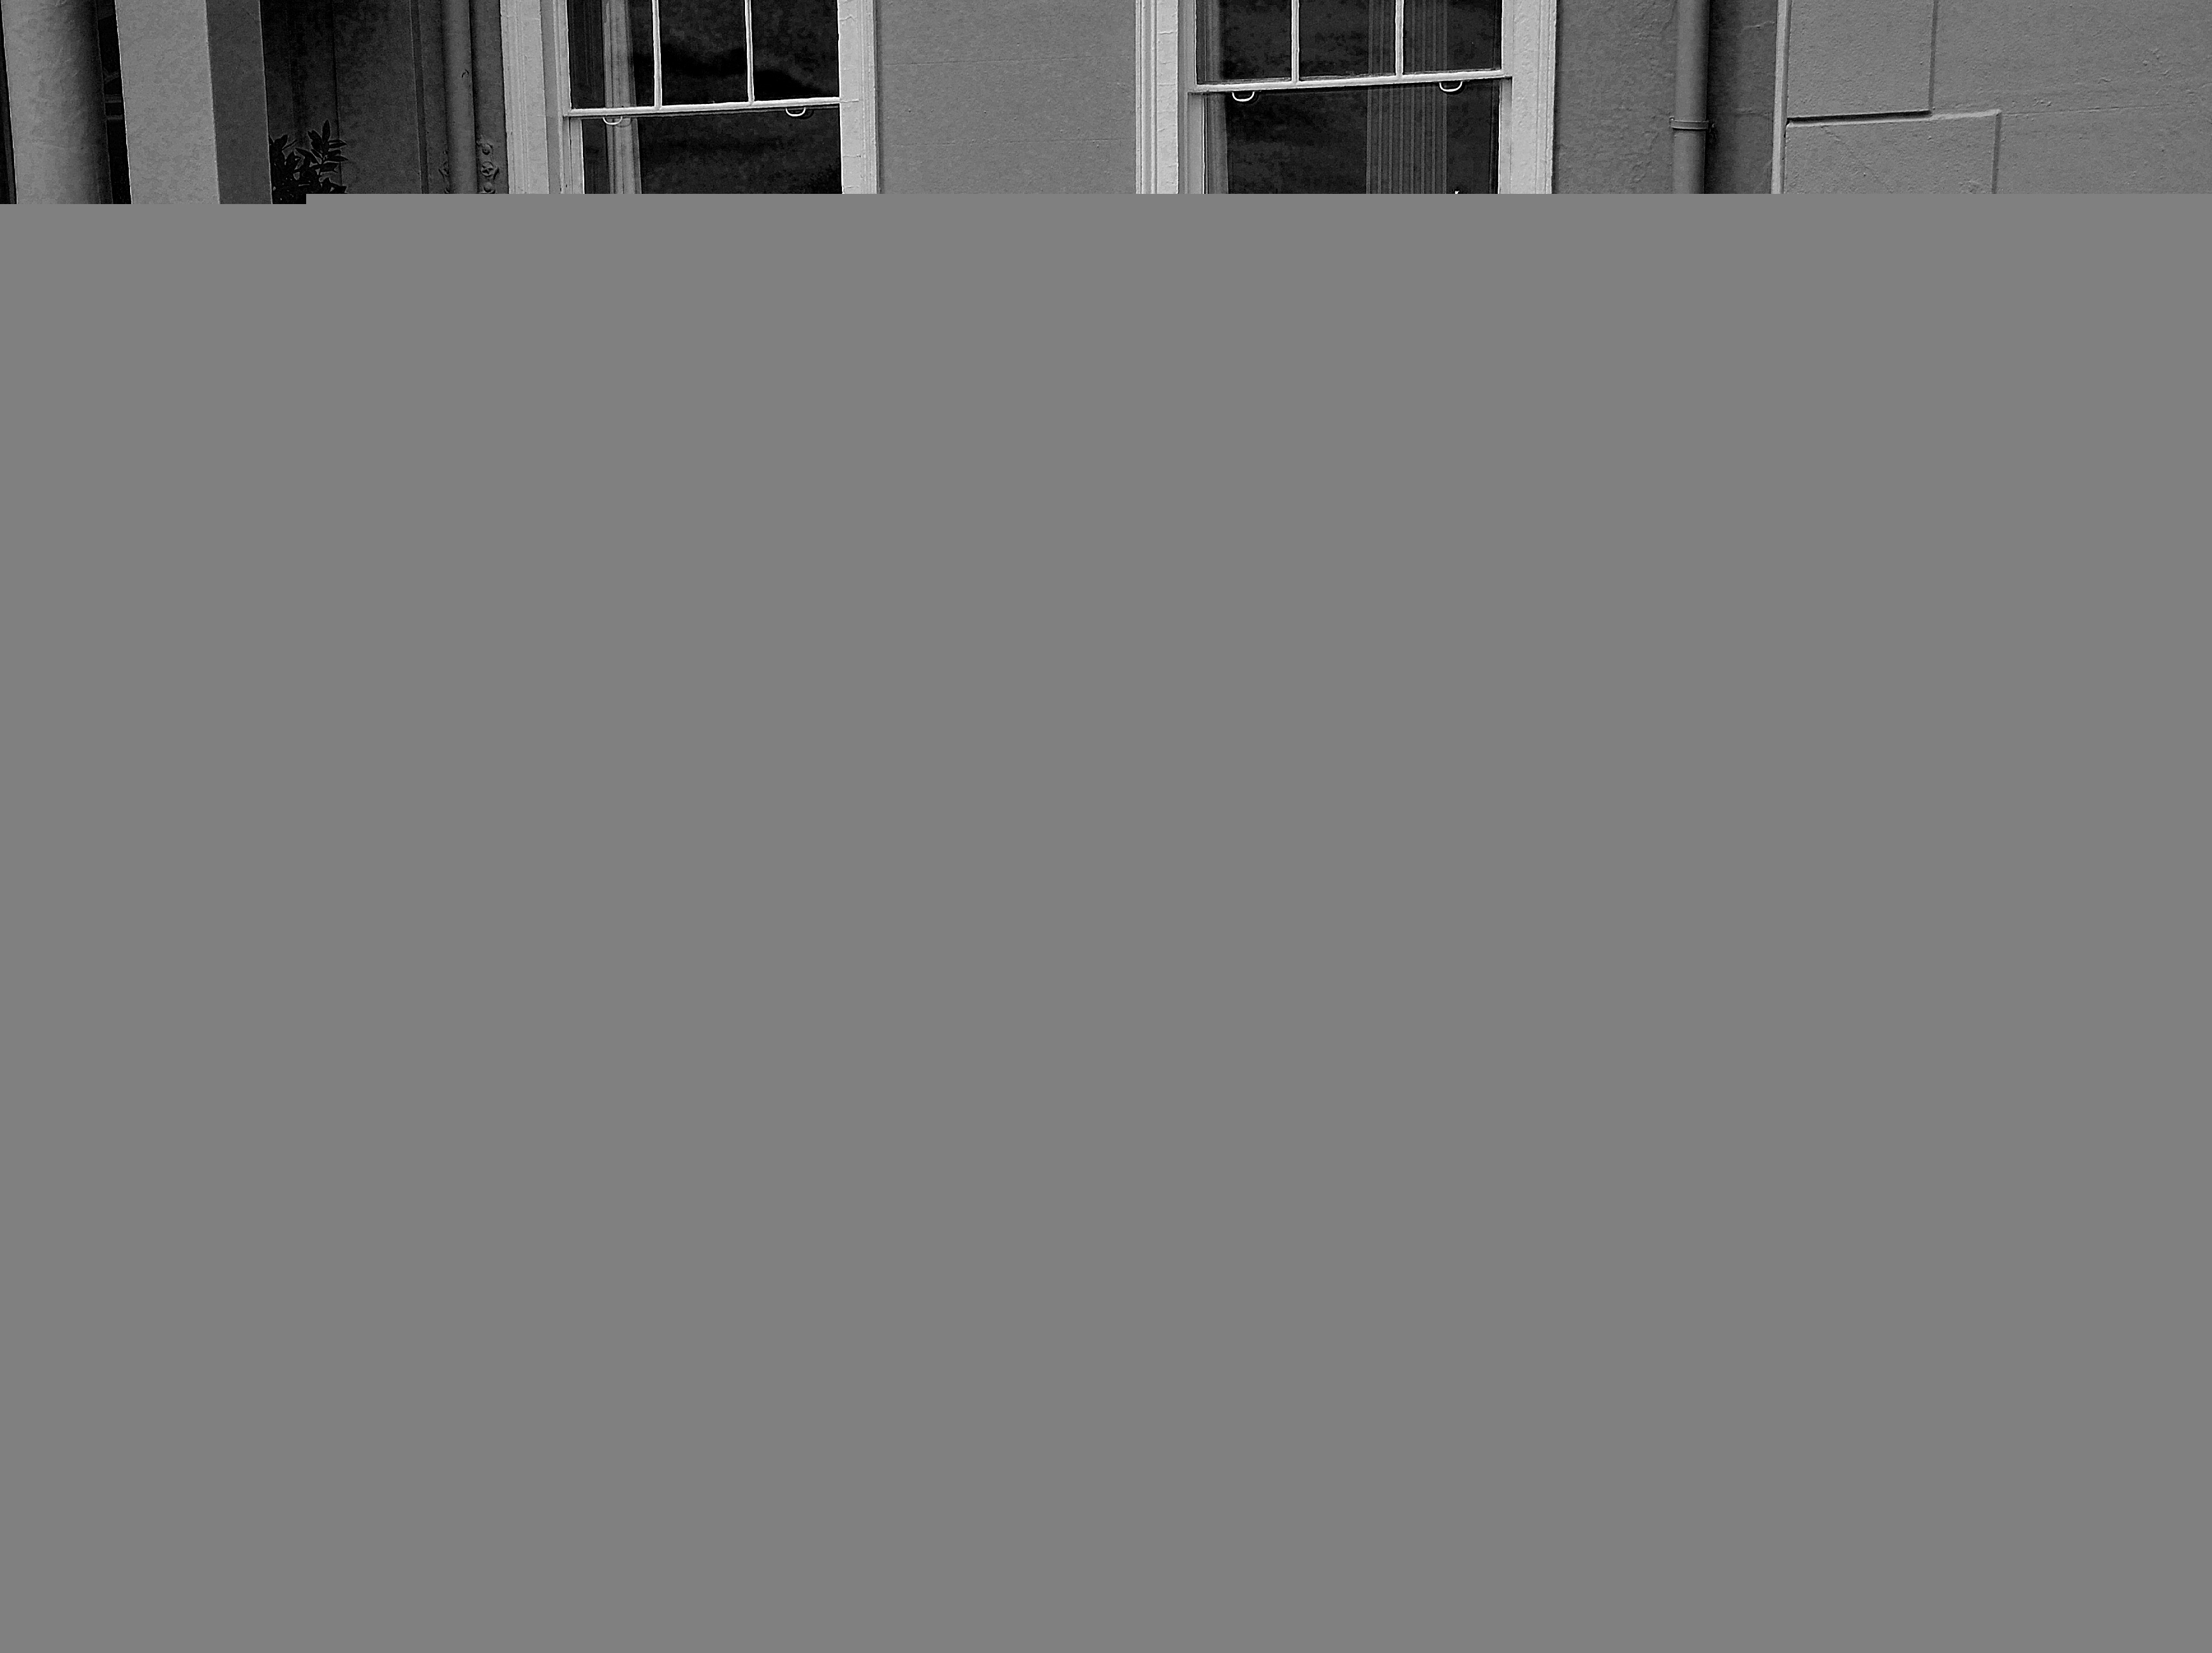
black and white, structure, line, column, vehicle, metal, curtain, auto, black, monochrome, material, automotive, interior design, race, supercar, luxury, expensive, ferrari, sportscar, monochrome photography, aljonushka1